Question: Please indicate a possible affordance area of the knife that can be used for cutting
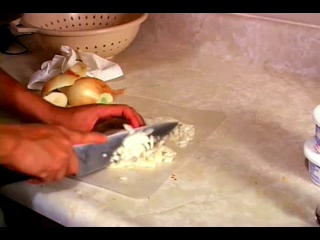
Answer: [64.163, 119.849, 181.06, 176.746]